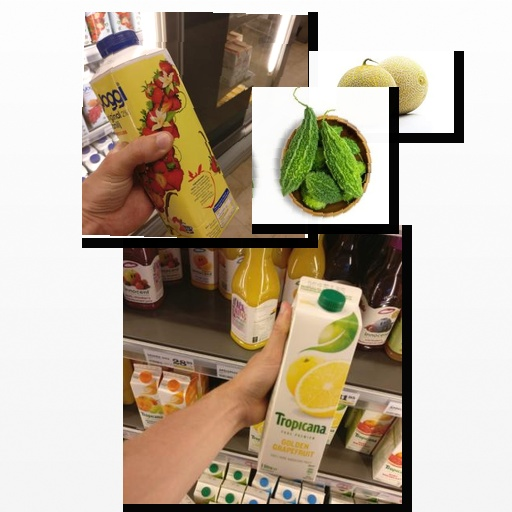
Food items: bitter_gourd, strawberry_yogurt, cantaloupe, golden_grapefruit_juice